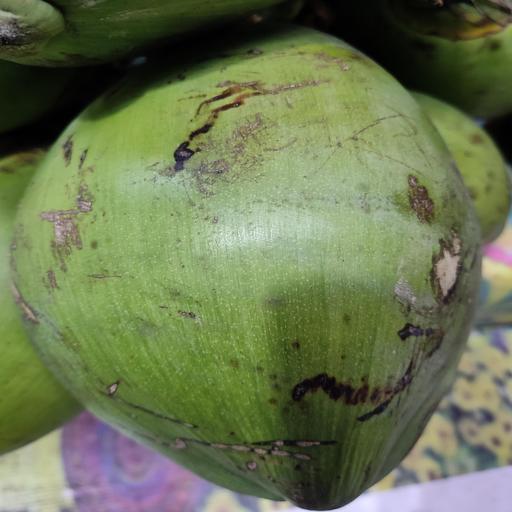
Crop type: Green Coconut